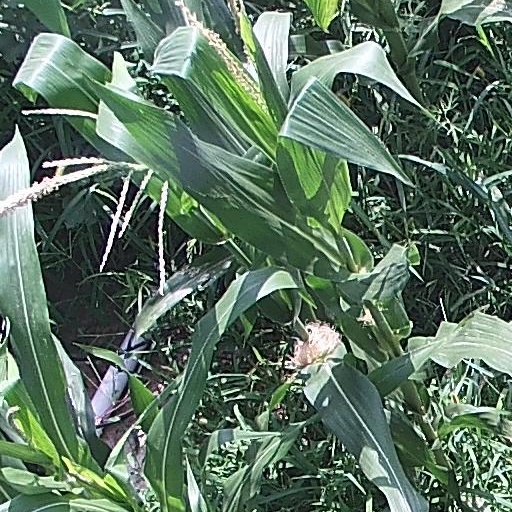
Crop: maize; corn